Malaysia–United States relations

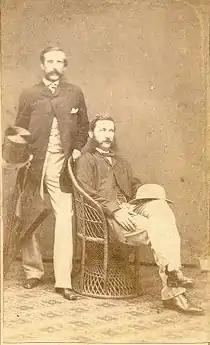
Thomas Bradley Harris (standing left) and Joseph William Torrey (sitting right), both are the first US merchants to establishing presence in present-day Malaysian Borneo.

Bilateral ties between Malaysia and the United States were established upon Malayan independence in 1957. The US was, and still is one of the largest trading partners for Malaysia and is traditionally considered to be Malaysia's oldest and closest ally in military, economic and education sectors. Malaya was the predecessor state to Malaysia, a larger federation formed through the merger of Malaya, North Borneo, Sarawak and Singapore in 1963. Immediately before the merger, the latter three territories were previously part of the British Empire. But the US has had consular and commercial presence in Malaya since the 1800s. US merchants, especially Joseph William Torrey together with Thomas Bradley Harris also had commercial interests in north western coast of Borneo in the 19th century as well, where they established the American Trading Company of Borneo.